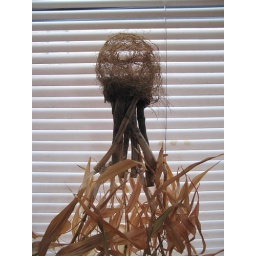
a delicate &amp;quot;sculpture&amp;quot;, a bambo plant dead that was kept alive in water for over 3 years